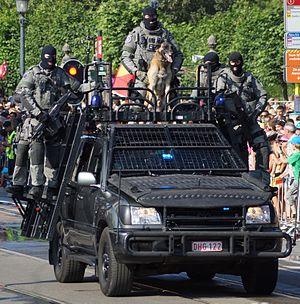
Toyota Land Cruiser du CGSU lors du défilé du 21 juillet 2013
Les attentats déjoués à Verviers consistent en une opération des services de sécurité belges visant à démanteler une cellule djihadiste sur le point de commettre des attentats commandités par l'État islamique. Cette intervention s'est déroulée le soir du 15 janvier 2015 à Verviers.